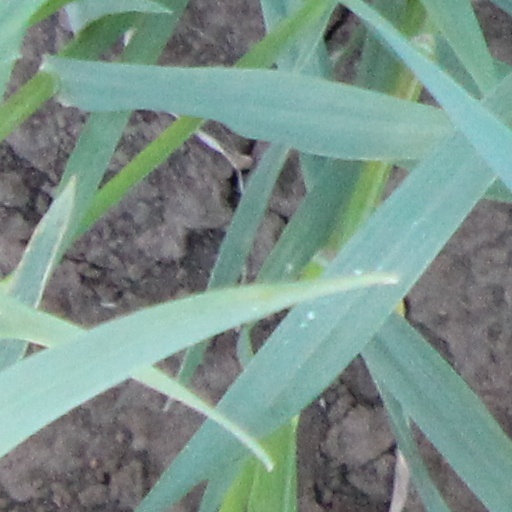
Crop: wheat